BMT Broadway Line

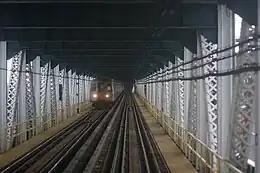
A D train on the north side of the Manhattan Bridge, looking toward Brooklyn

From April 30, 1995 to November 12, 1995, the Manhattan Bridge services were supposed to go back to the 1986–1988 service pattern with only the south side Broadway Line tracks in service. However, the Broadway side was not yet ready. As a result, during middays and weekends, the north side of the bridge was also closed. As a result, Q trains began serving the Broadway Line again. They ran via the Montague Street Tunnel, before switching to the express tracks after Canal Street. This service continued past 57th Street via the BMT 63rd Street Line to 21st Street–Queensbridge, being the first scheduled service to use this connection.